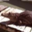
Label: crocodile